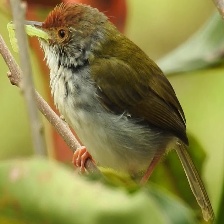
Species: TAILORBIRD
Scientific name: ORTHOTOMUS ATROGULARIS